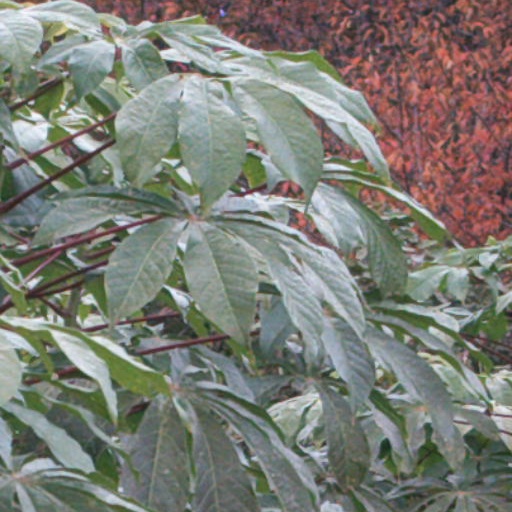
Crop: cassava